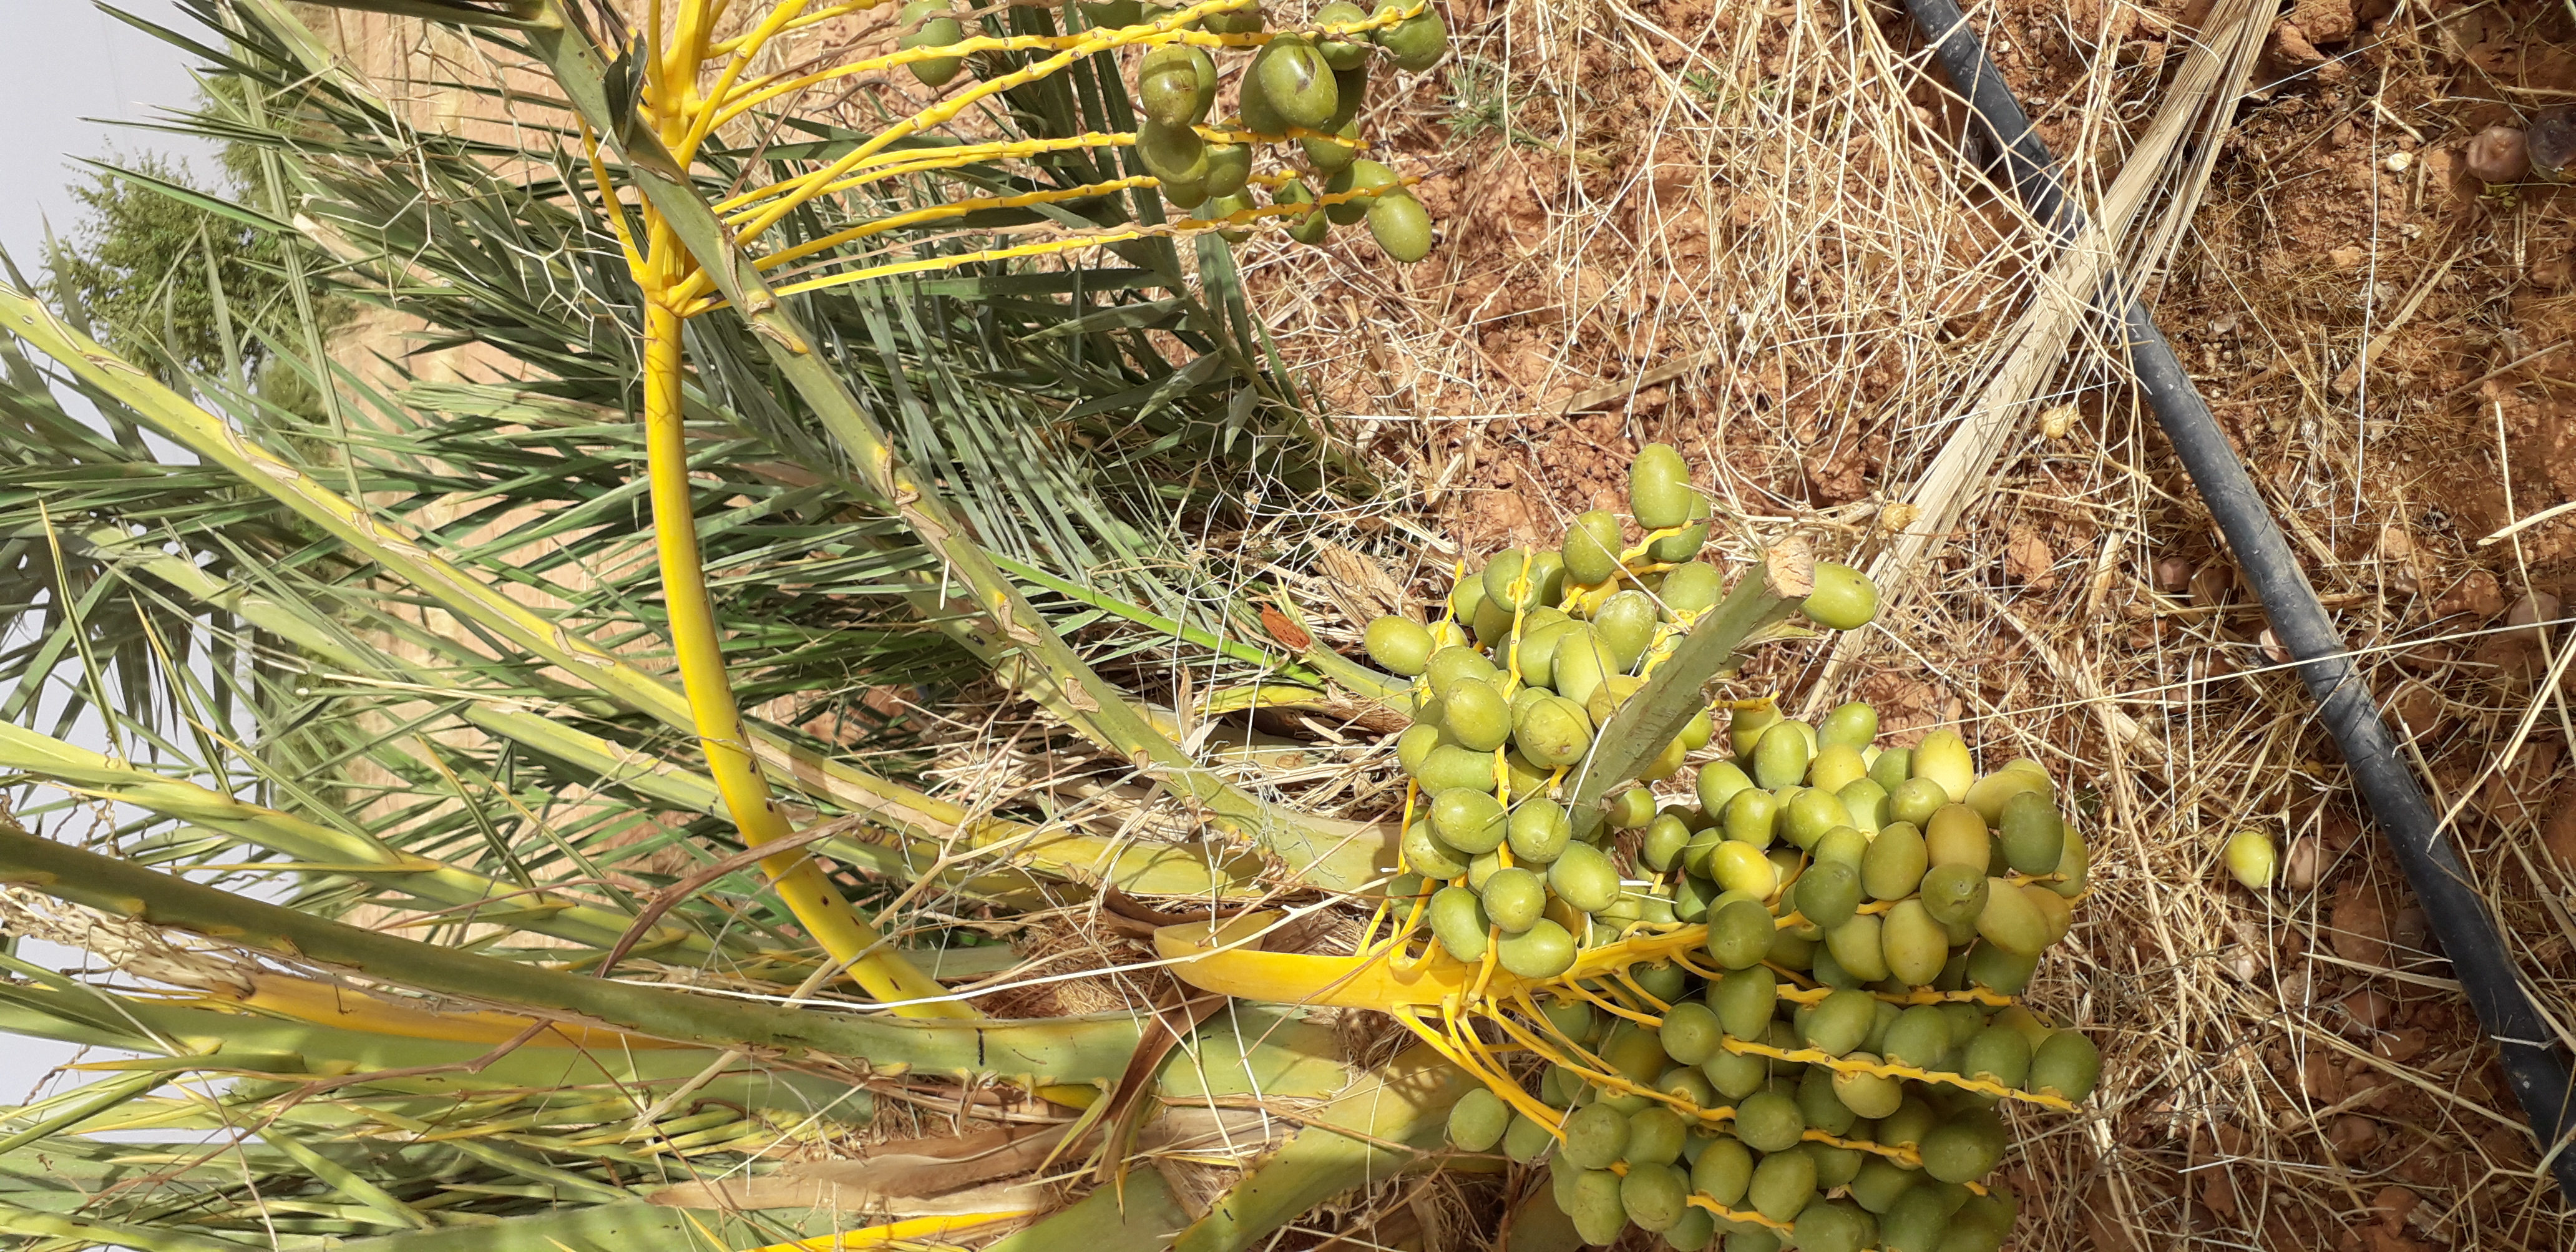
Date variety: kholt